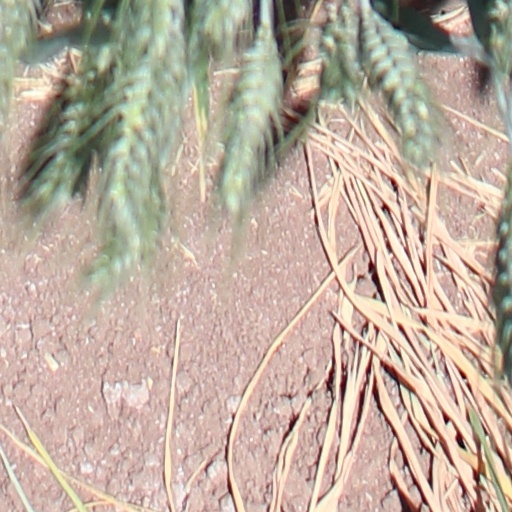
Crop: wheat